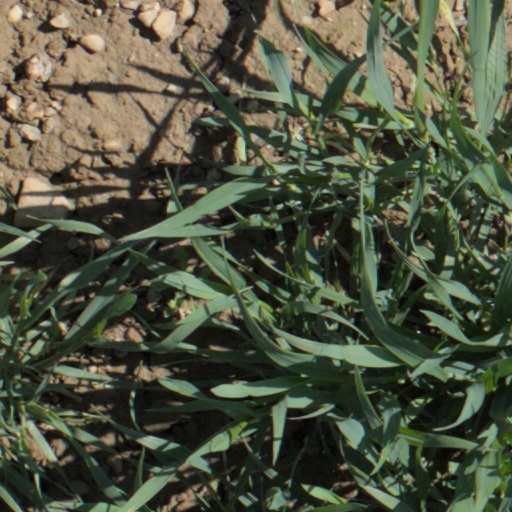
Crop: wheat